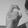
ASL letter: X